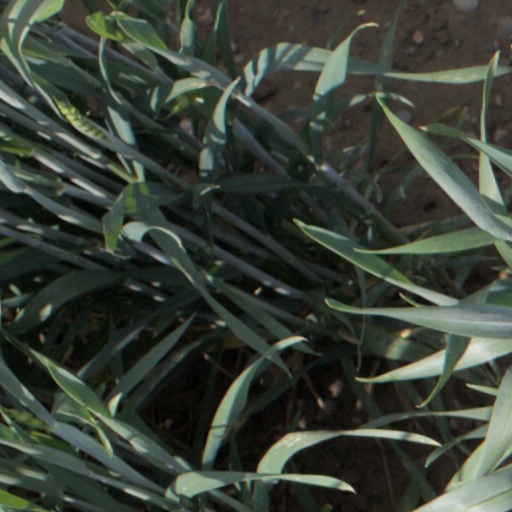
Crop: wheat